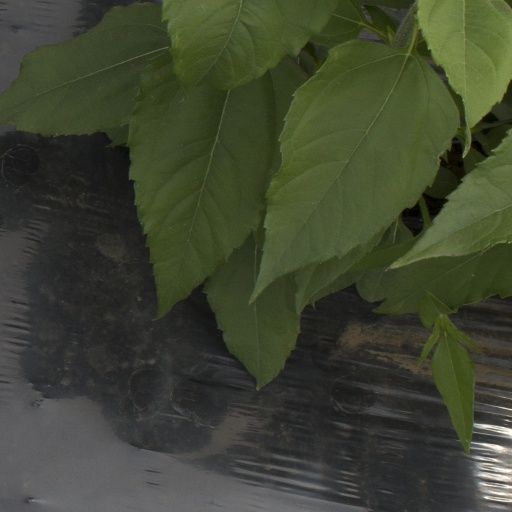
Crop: Jerusalem artichoke